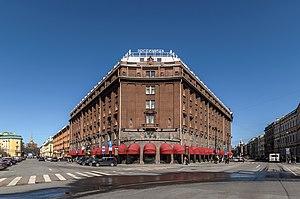
L'hôtel Astoria est un palace cinq étoiles célèbre de Saint-Pétersbourg. Il se trouve dans le prolongement de l'hôtel Angleterre et donne sur la place Saint-Isaac, de côté par rapport à la cathédrale Saint-Isaac.